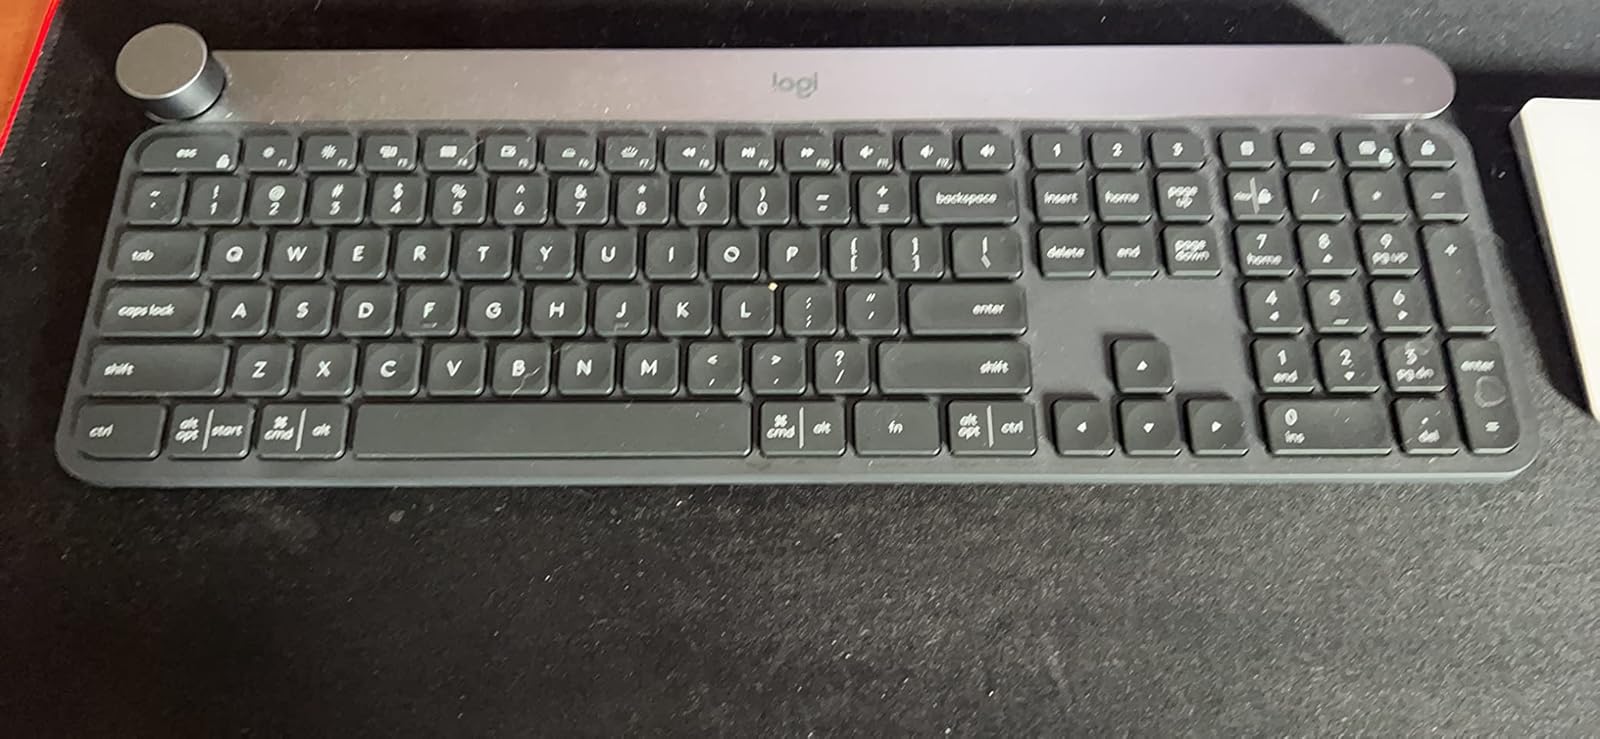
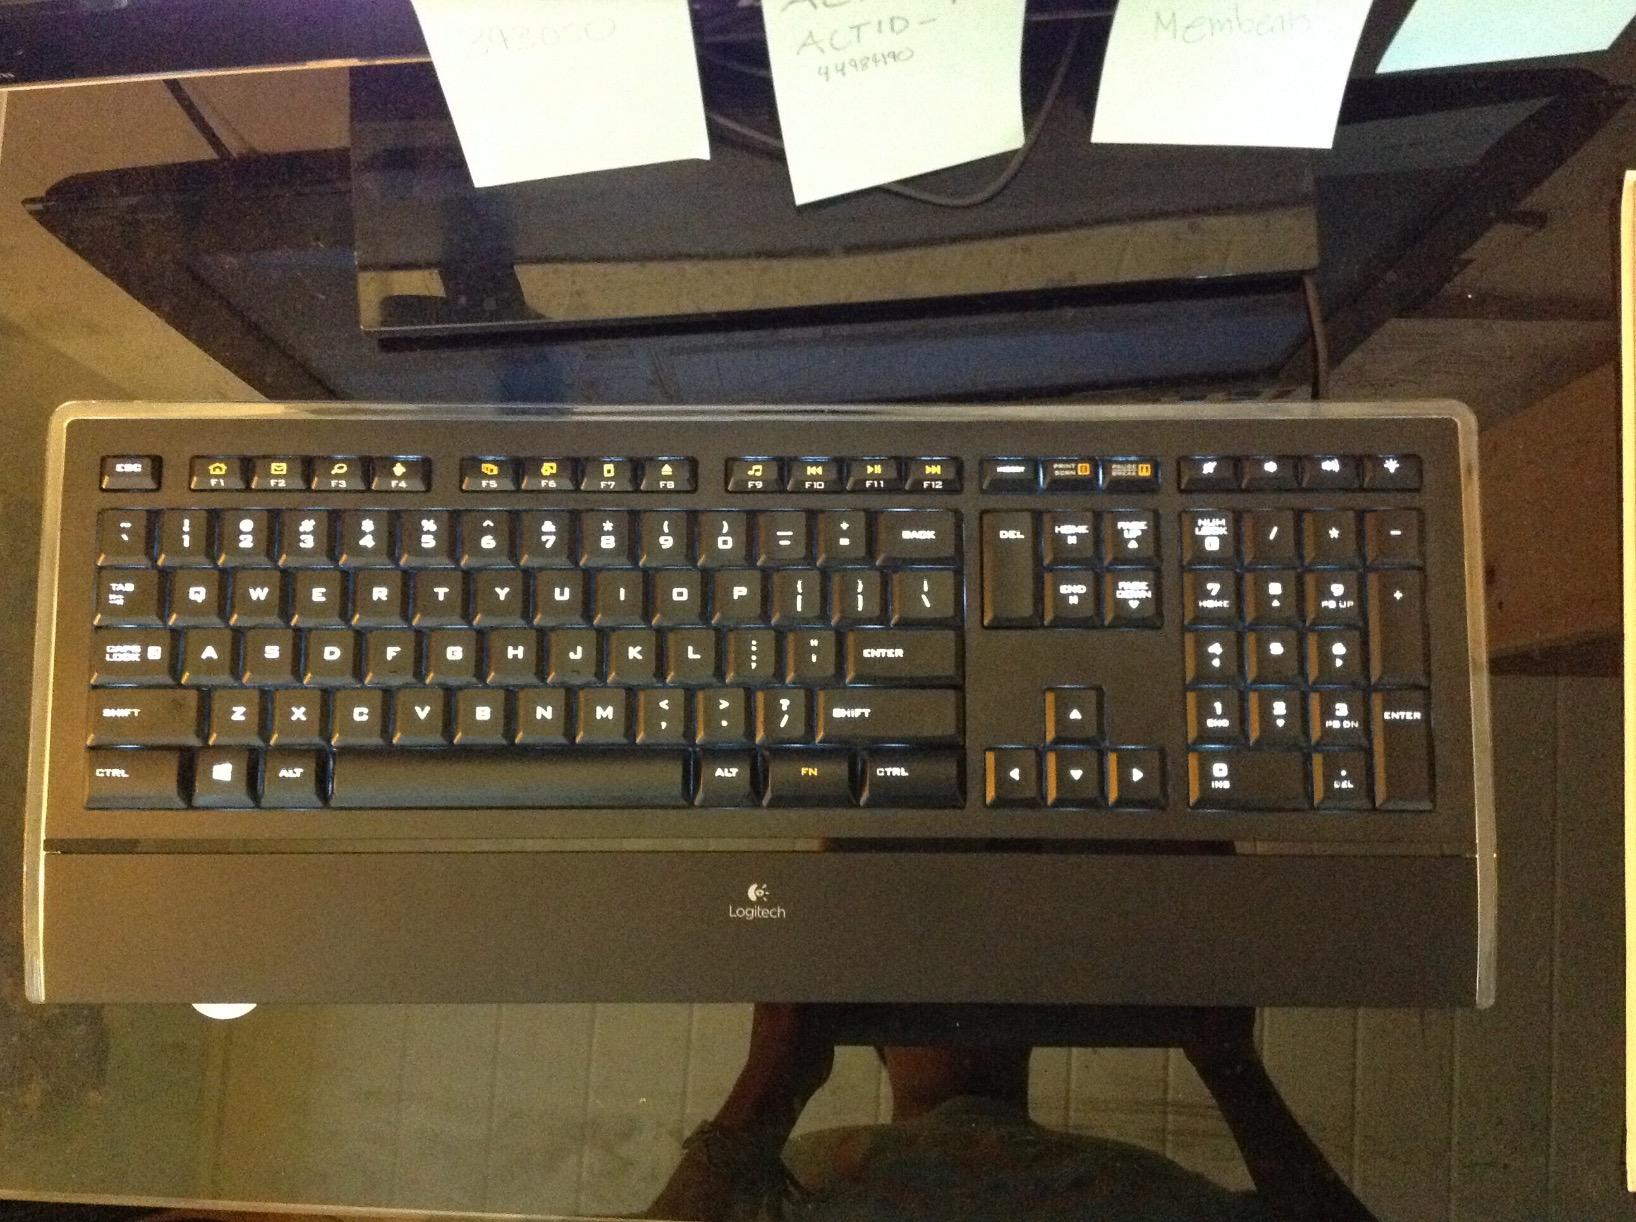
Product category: keyboard
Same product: no